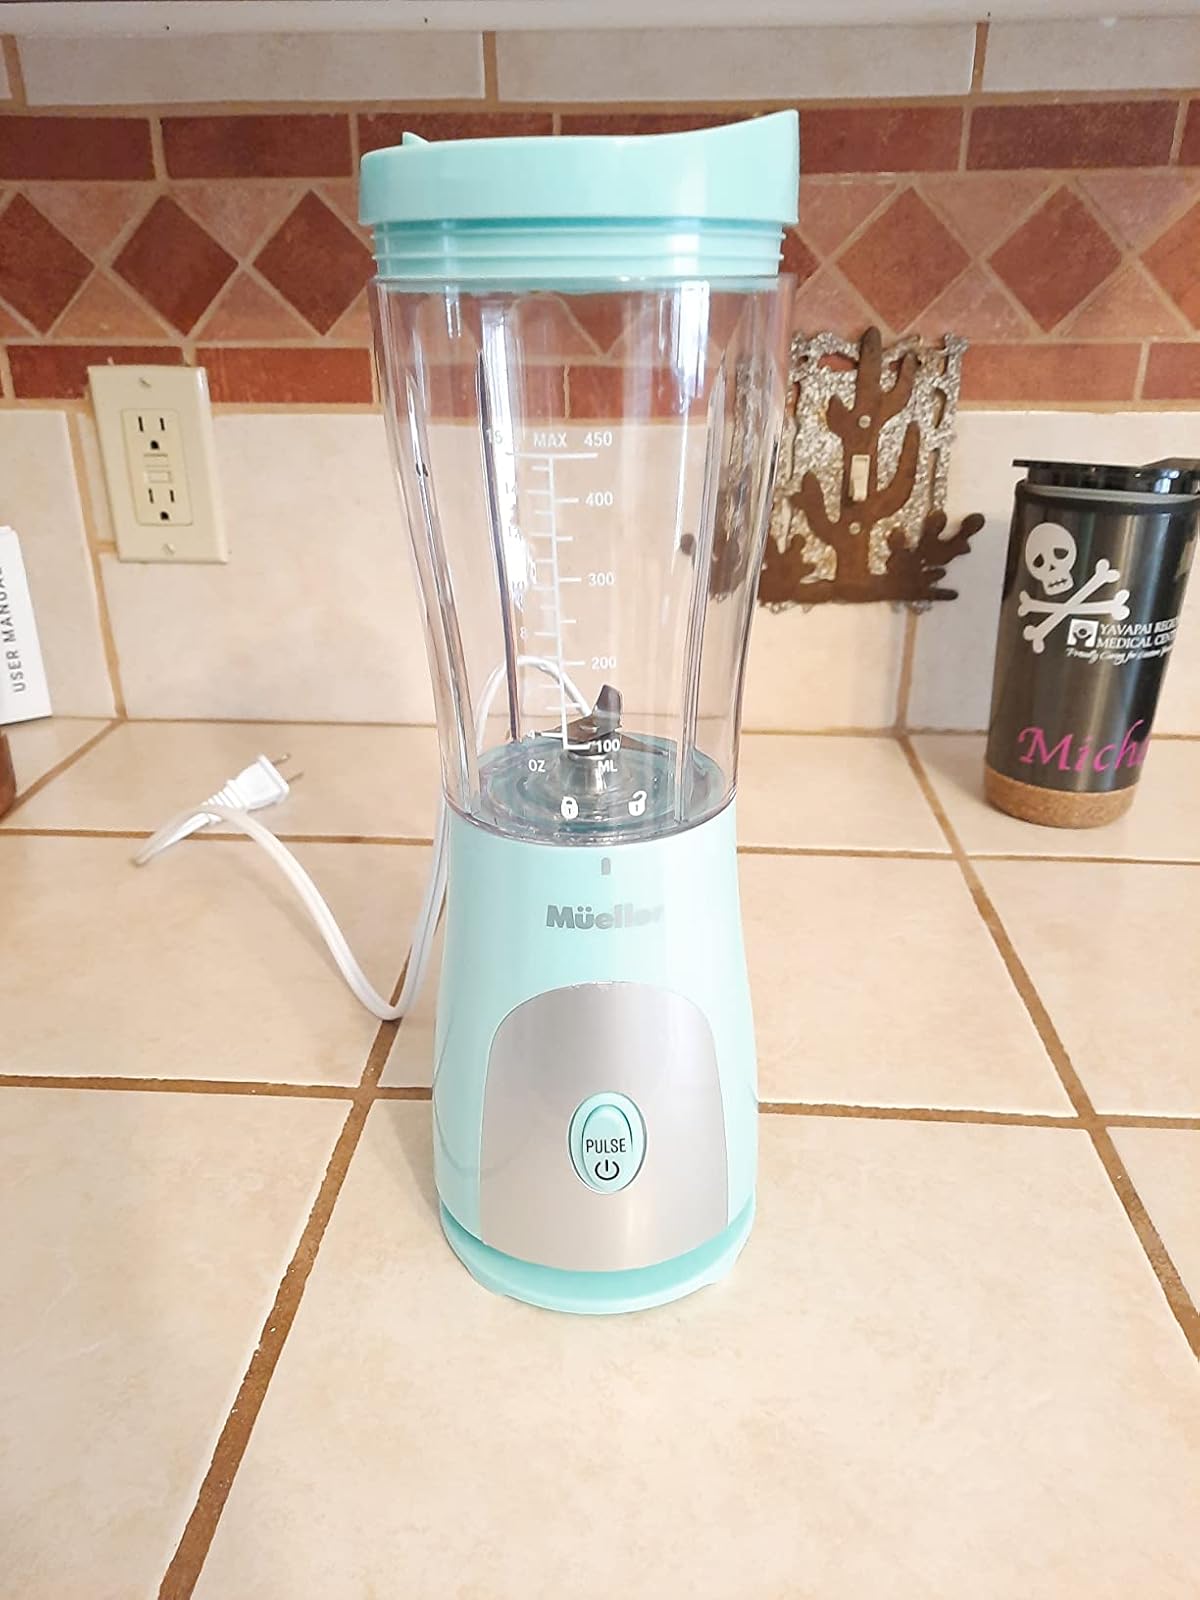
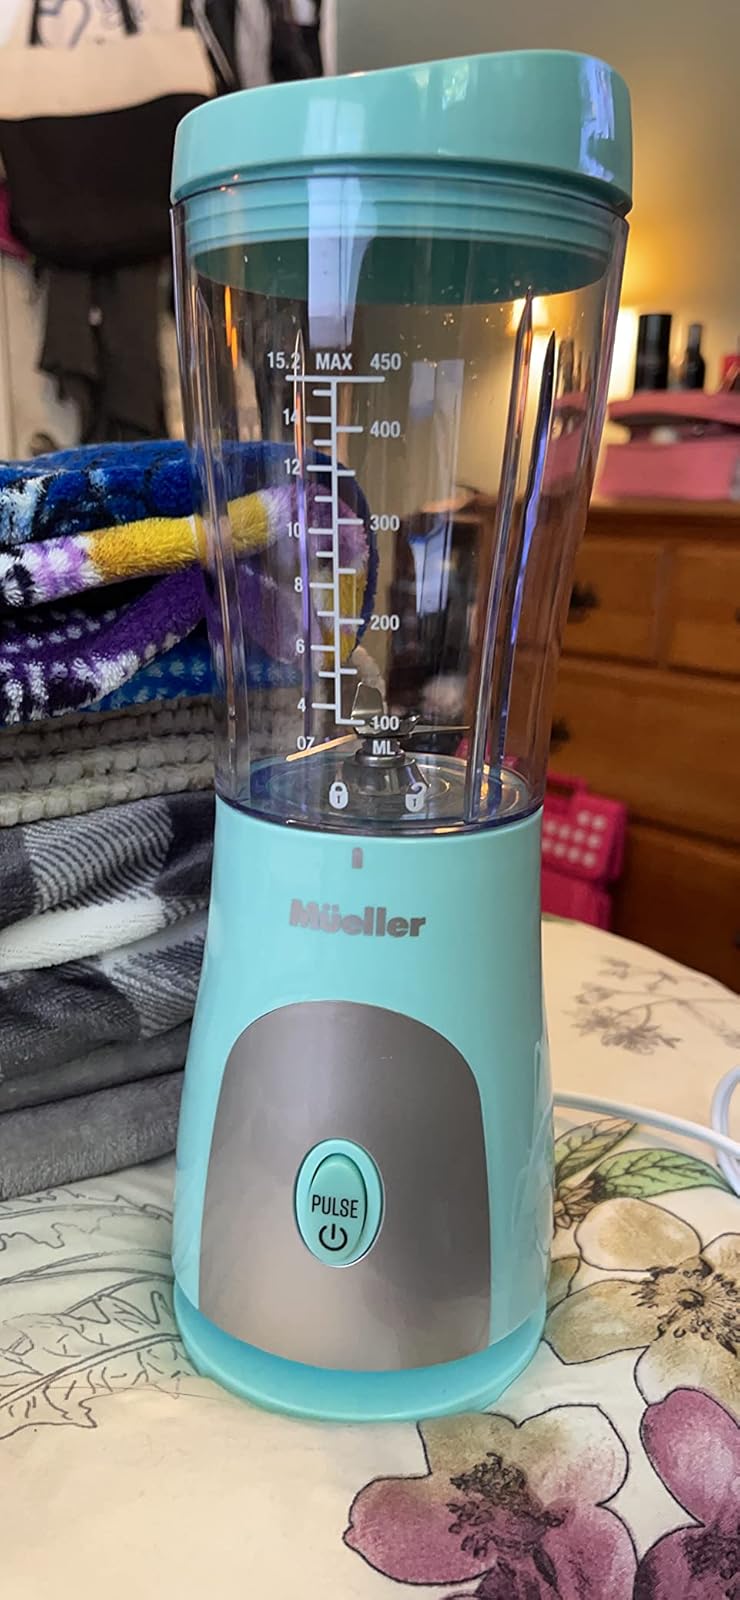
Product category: items_blender
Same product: yes